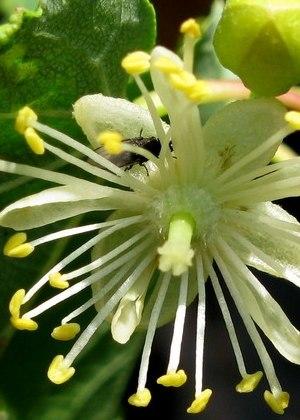
Tilia nasczokinii, ou Tilleul de Nasczokin, est un arbre rare de la famille des Tiliaceae ou des Malvaceae, sous-famille des Tilioideae, selon la classification phylogénétique. Il est endémique en Sibérie.